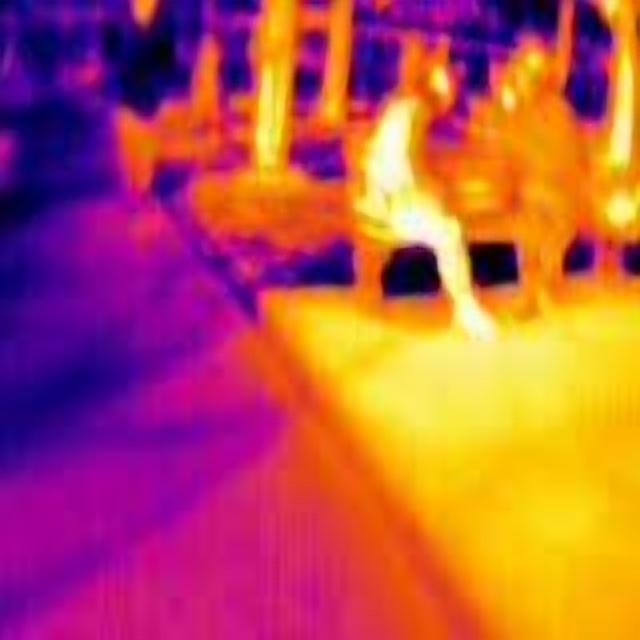
Detected objects:
label: person
label: person
label: person